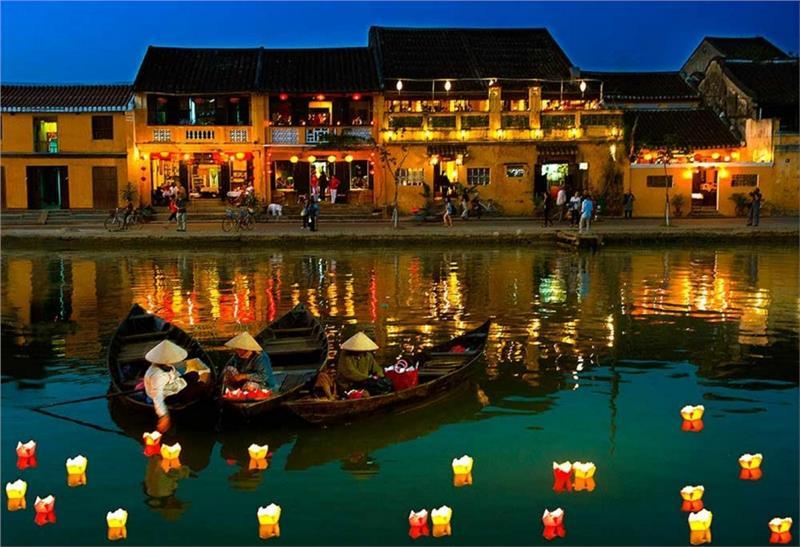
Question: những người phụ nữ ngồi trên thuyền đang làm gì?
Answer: đang thả những chiếc thuyền giấy xuống sông